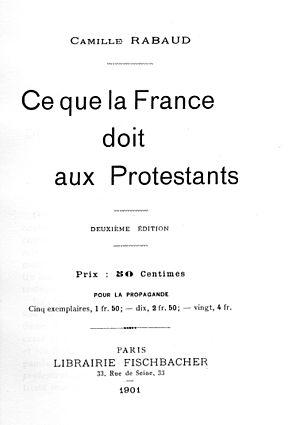
Ce que la France doit aux Protestants – Fischbacher - 1901.
Jean Jacques Camille Léonce Rabaud, né le 26 janvier 1827 à Montredon-Labessonnié dans le Tarn et mort le 22 juin 1921 à Castres, est un pasteur et un historien français.